Carmelo Bridge

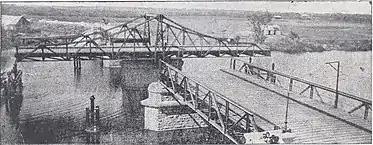
The bridge at the time of its inauguration in 1912

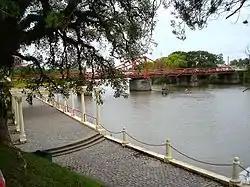
The bridge in April 2011

The Carmelo bridge is a swing bridge located over the Arroyo de las Vacas, near the city of Carmelo, Uruguay. Its turning mechanism is human-powered, which makes it the only one of its kind in Uruguay.